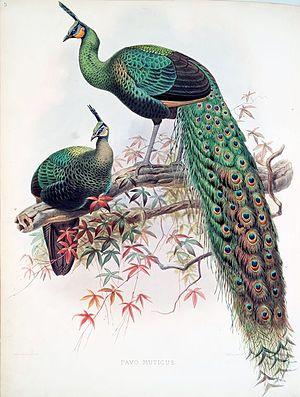
Paon [pɑ̃] est un nom vernaculaire ambigu désignant certains oiseaux appartenant à plusieurs espèces et sous-espèces de la famille des phasianidés, classés dans les genres Pavo et Afropavo. Les paons sont donc proches des faisans et des pintades. Leur plumage remarquable est la raison de leur popularité dans la culture et les arts.